Izushi, Hyōgo

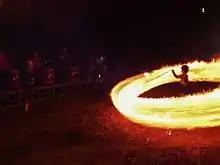
The Hi Matsuri (Fire Festival) in Izushi

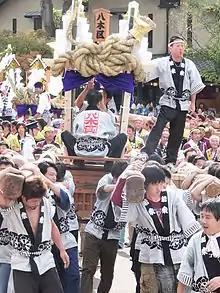
The Kenka Danjiri (Fighting Floats Festival) in Izushi

The most iconic image of Izushi is the "Shinkoro" clock tower. Built in the Meiji Era, the wooden clock's name means "eight o'clock drum tower". This is in reference to the old system of time in Japan, where "shin" was the starting point of the day between 7 o'clock to 9 o'clock. A drum would beat to call retainers to the castle to work and signal the businesses in the town that working hours had started. It was formerly part of the gate system into the castle, now only it has only a small moat filled with koi.